Pest, Hungary

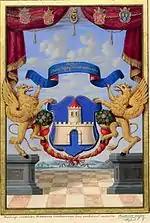
Historical coat of arms of Pest, used between 1703 and 1873

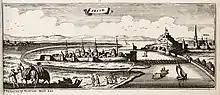
Buda and Pest view from 1686

Pest was originally founded as a Celtic settlement, then a fortified camp established by the Romans (Contra-Aquincum) across the river from their military border camp at Aquincum. Remains of the original Roman camp can still be seen at Március 15. tér.